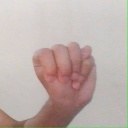
अक्षर: म